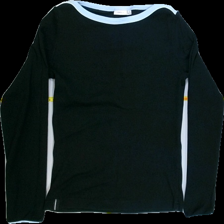
View: front
Type: Shirt
Category: Ladies
Brand: Lindex
Colors: Black, Blue
Material: 100%cotton
Pattern: Plain
Cut: Regular, C-collar
Size: S
Season: All
Trend: No trend
Stains: No
Price range: <50
Recommended usage: Export